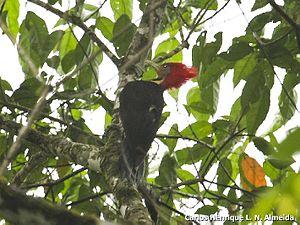
Le Pic casqué est une espèce d'oiseaux de la famille des Picidae, dont l'aire de répartition s'étend sur un territoire réduit à la limite du Brésil, du Paraguay et de l'Argentine.